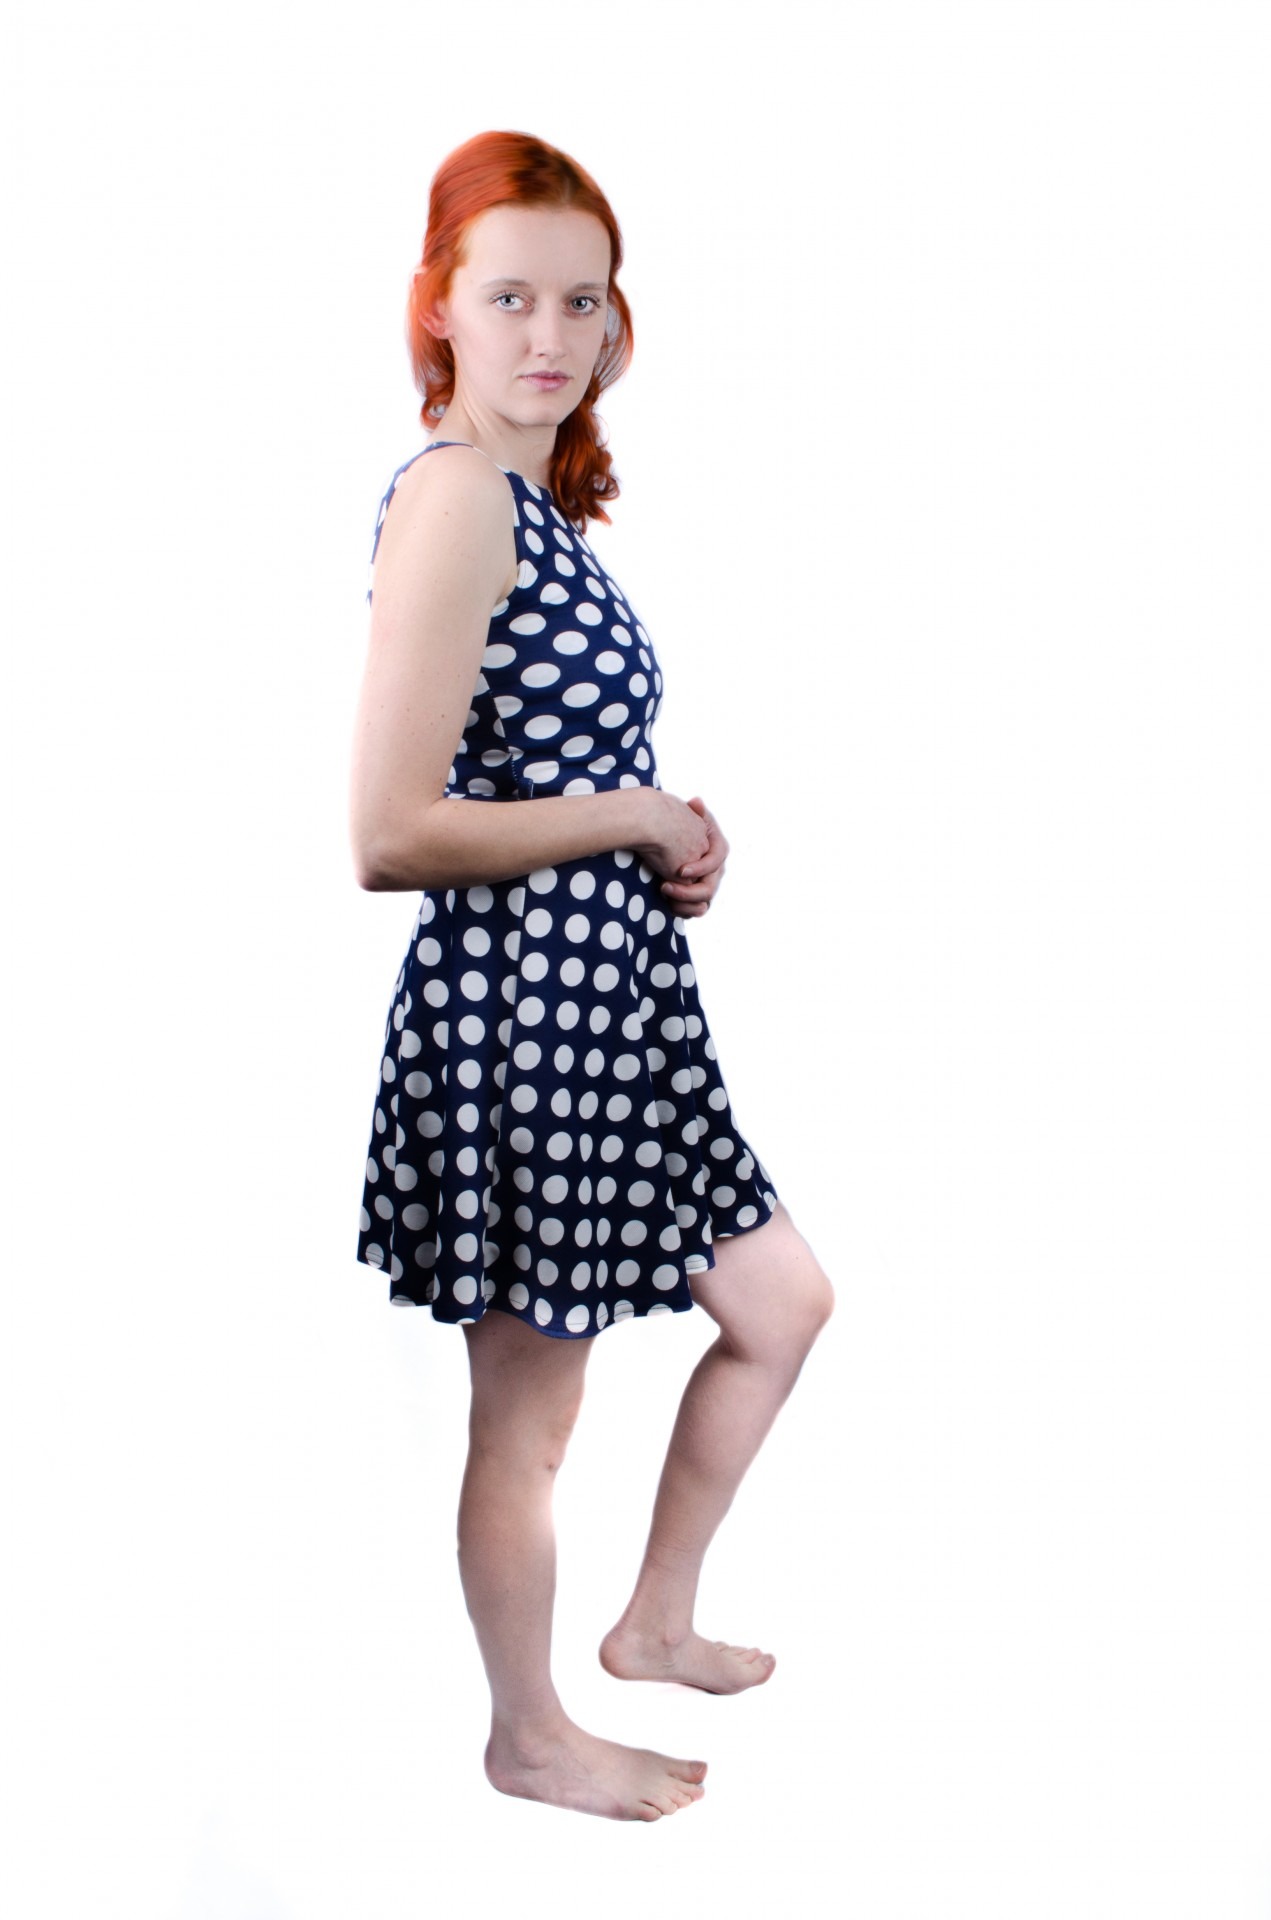
person, people, girl, woman, hair, isolated, pattern, portrait, model, red, fashion, clothing, hairstyle, makeup, straight, cushion, polka dot, coloring, face, dress, design, toddler, skin, beauty, style, pure, femininity, gown, curly, polka, sensuality, sleeve, photo shoot, styling, day dress, cocktail dress